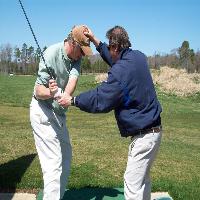
Weather: sun or clear